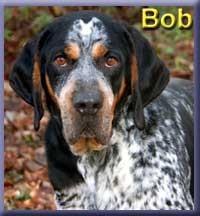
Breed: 217-n000050-bluetick